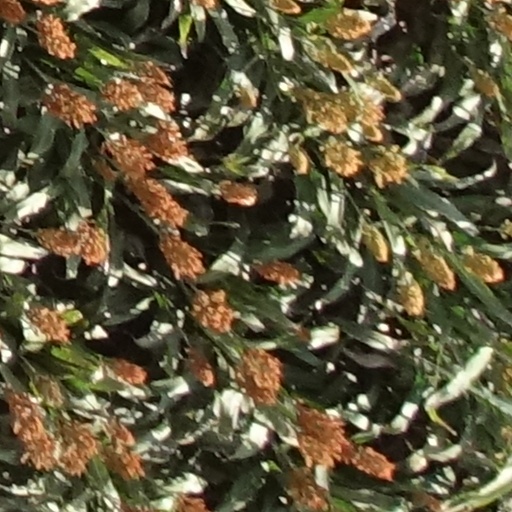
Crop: sorghum